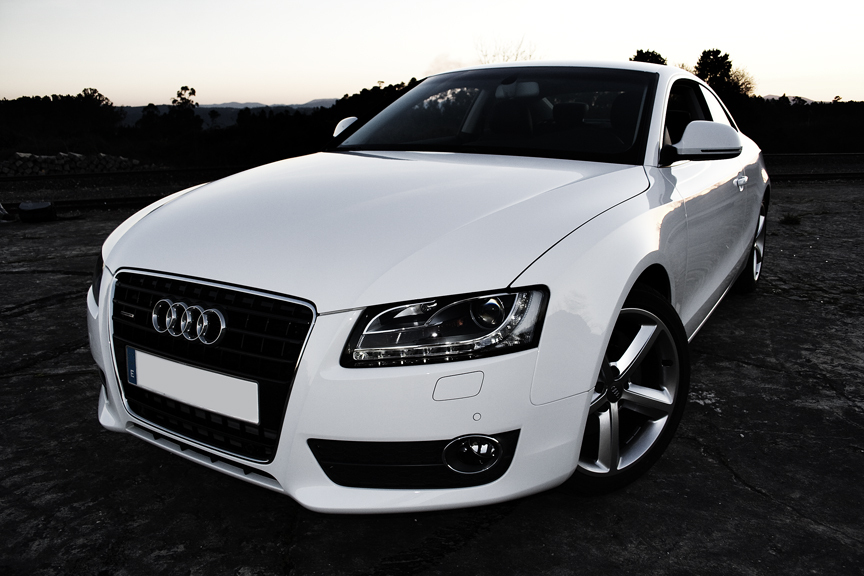
Car model: 2012 Audi A5 Coupe